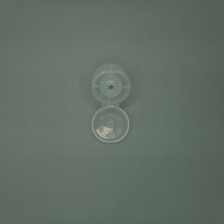
Color: white/transparent
Cap type: flip-top cap